Stearns–Wadsworth House

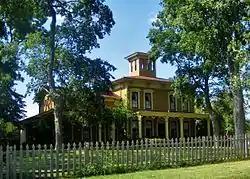
Stearns–Wadsworth House in 2013

The Stearns–Wadsworth House is a historic Italianate residence in Bald Mound, Blackberry Township, an unincorporated settlement near Batavia, Illinois. It was built in 1868 for George N. Stearns, a farmer who owned the most land in the township. The house was added to the National Register of Historic Places in 1982.